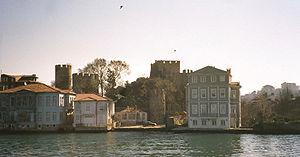
Anadolu Hisarı est une forteresse située à Istanbul, Turquie sur le côté asiatique du Bosphore, qui donne son nom au quartier autour de lui.
Bayezid Iᵉʳ, en français Bajazet, est un sultan ottoman né le 10 mai 1354 et meurt le 9 mars 1403. Il succéda à son père Mourad Iᵉʳ en 1389 après la mort de ce dernier à la bataille de Kosovo, en se débarrassant immédiatement de son frère Yakub Çelebi.